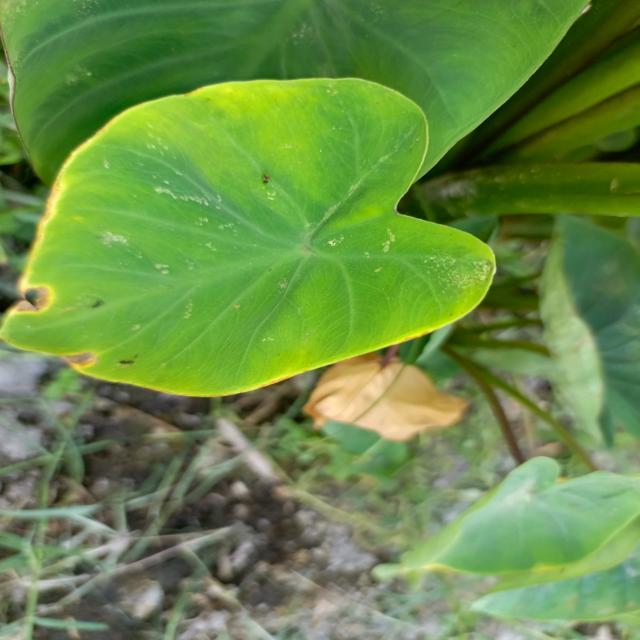
Label: Early_Blight